Taxi livery

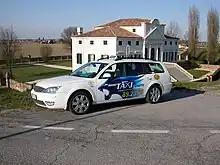
Ford Mondeo station wagon taxi in Italy

In Germany, taxis are beige, a look that was officially stipulated by law as Elfenbein ("ivory") a light ivory-color in 1971. Before 1971 black was mandatory. Since 2005 change of section 43 enables German states to diverge. By 2016 six states (Baden-Württemberg, Lower Saxony, Rhineland-Palatinate, Saarland, Saxony-Anhalt and Schleswig-Holstein) lifted the mandate, but most taxi drivers' associations and companies still prefer the unified look and visibility of beige.